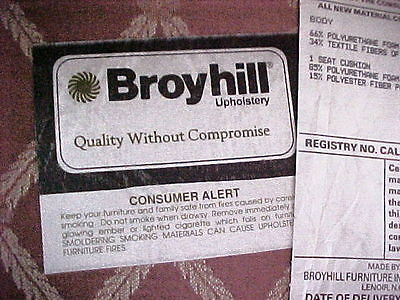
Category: chair